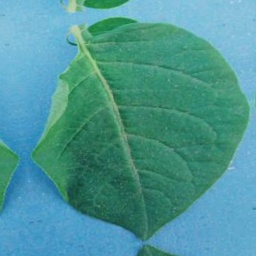
Etiqueta: Sana